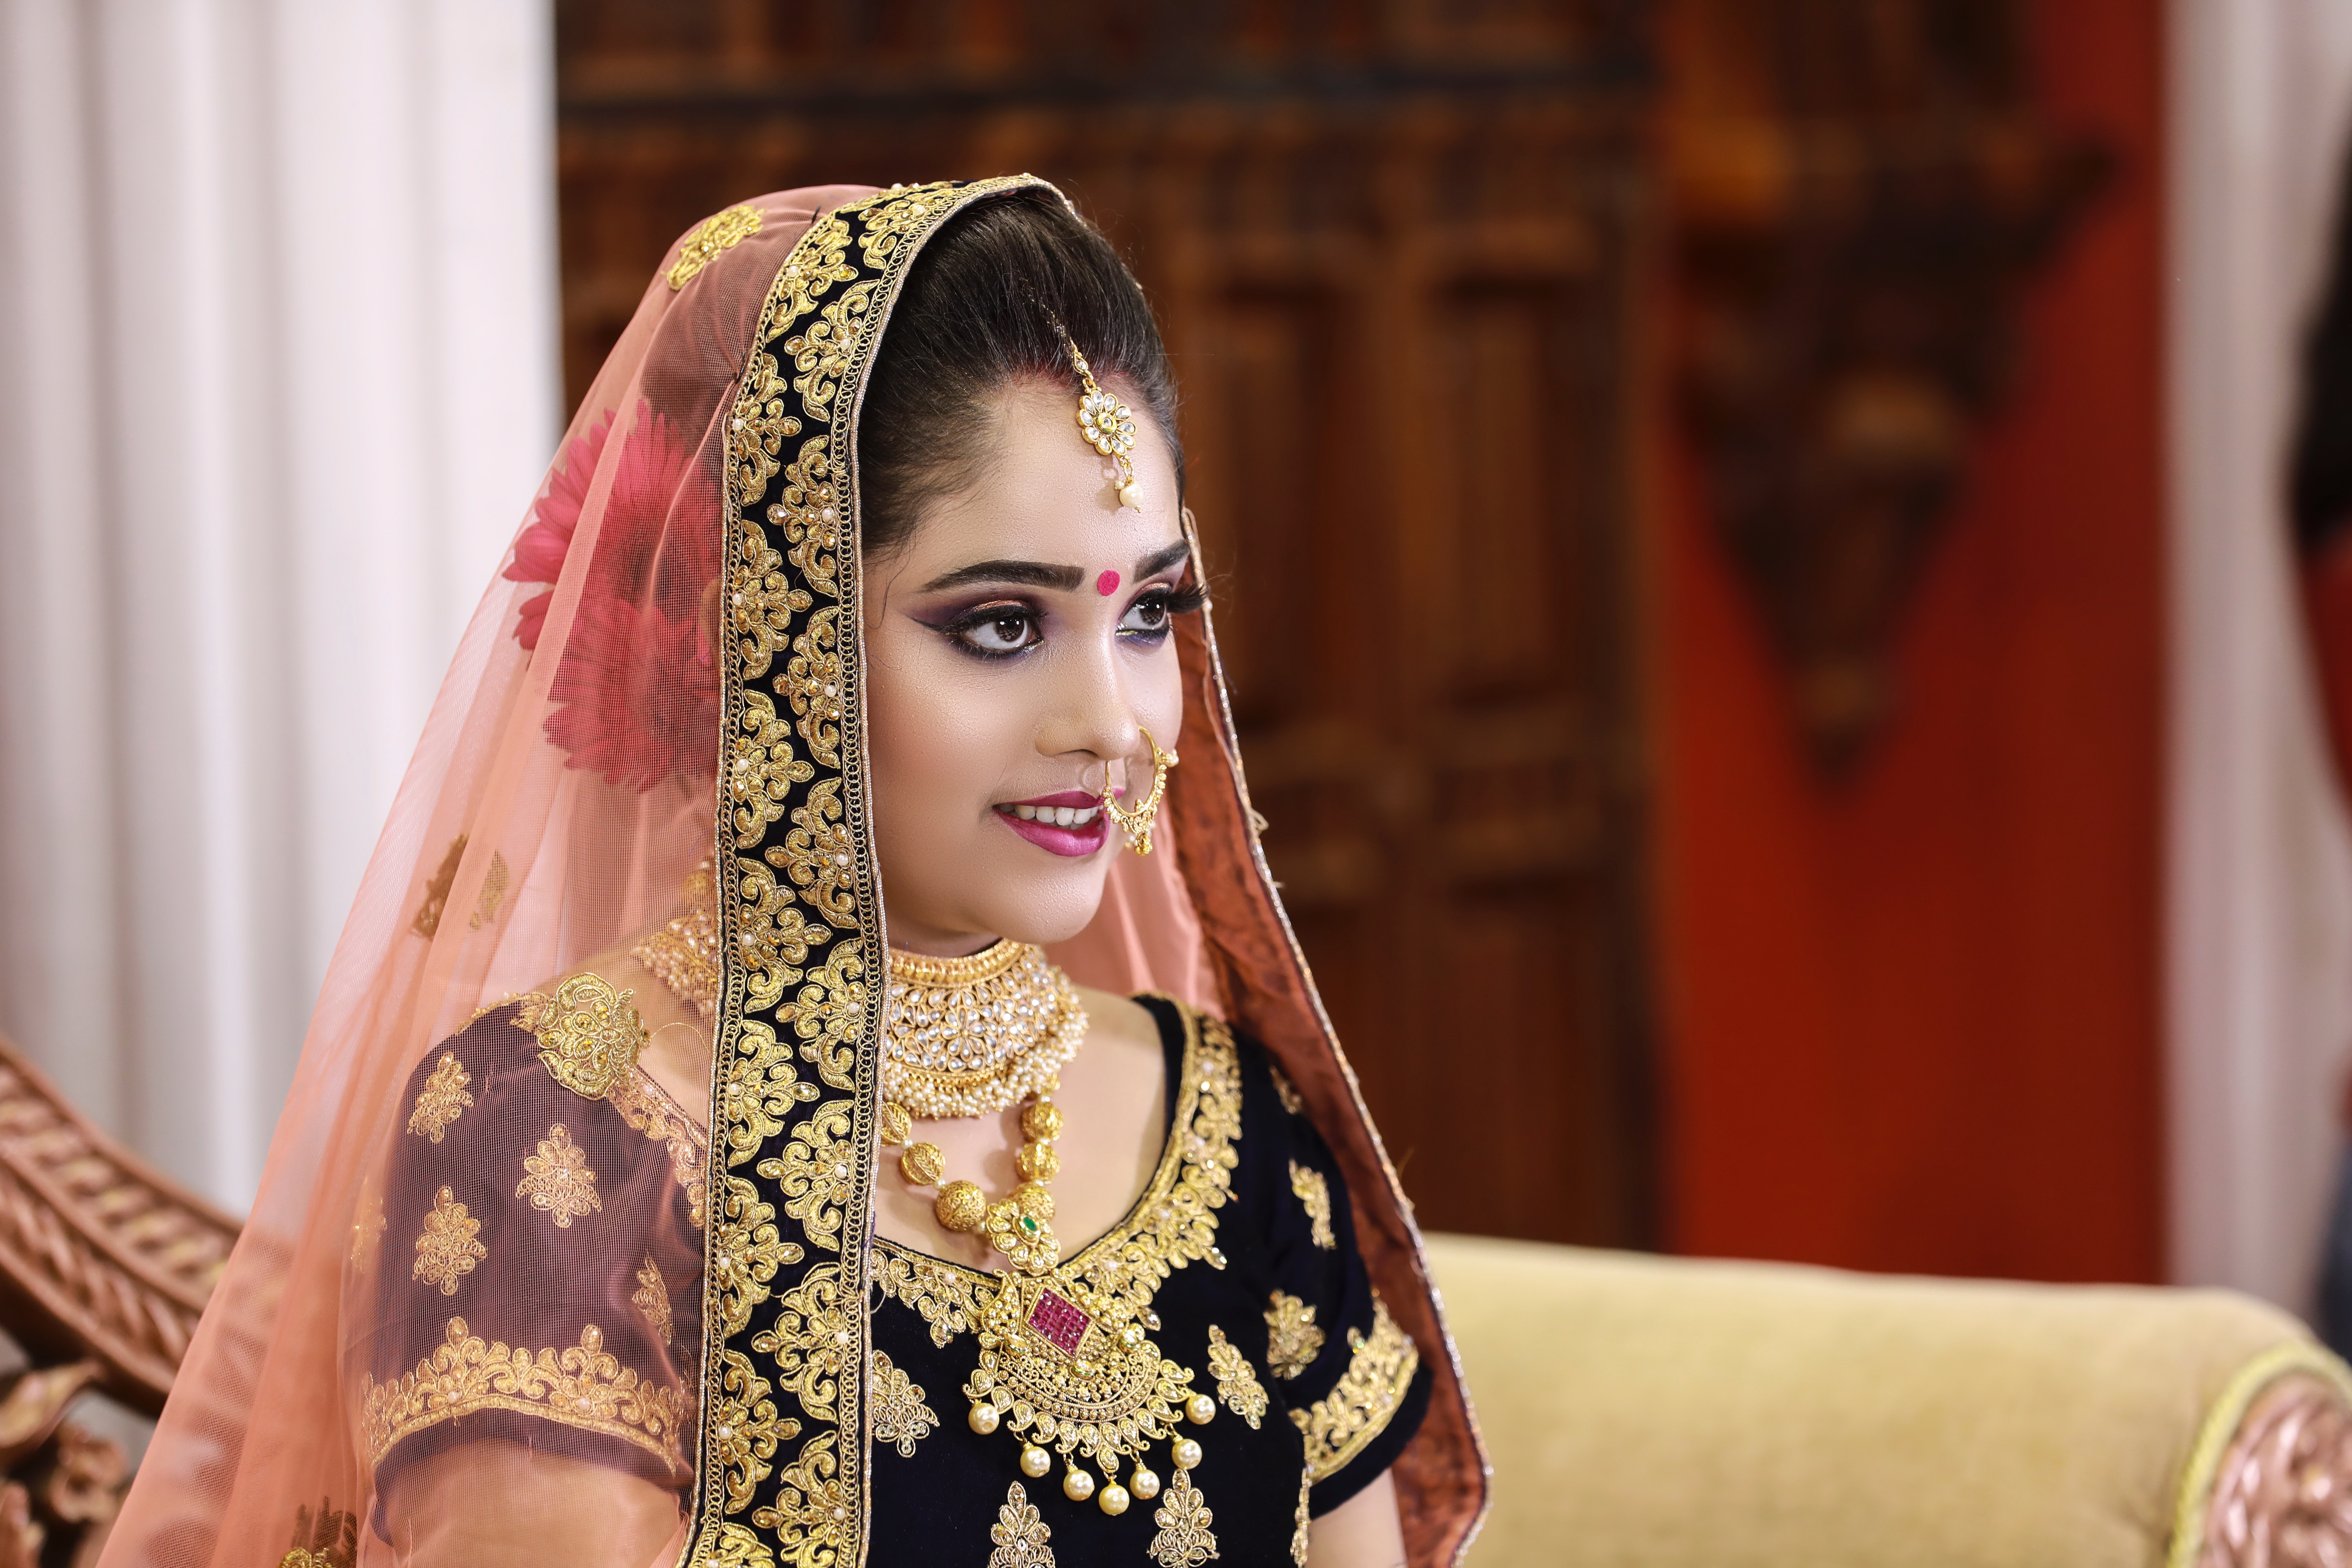
bride, jewellery, woman, fashion accessory, beauty, lady, hair accessory, headpiece, tradition, hairstyle, girl, mehndi, gown, marriage, ceremony, long hair, wedding, bridal clothing, pattern, makeover, wedding dress, formal wear